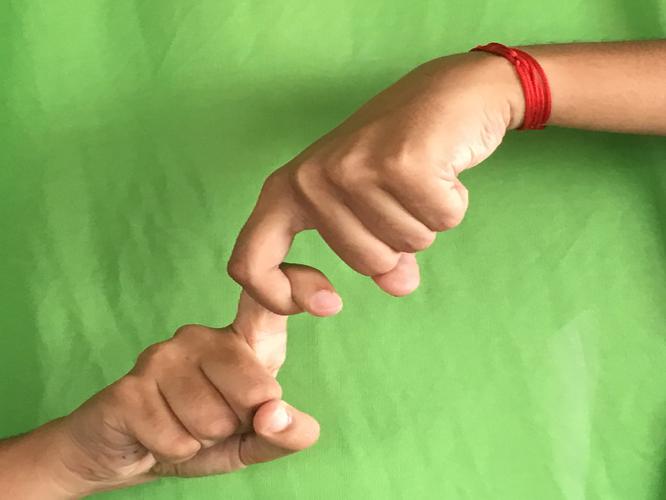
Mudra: Pasha
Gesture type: double_hand